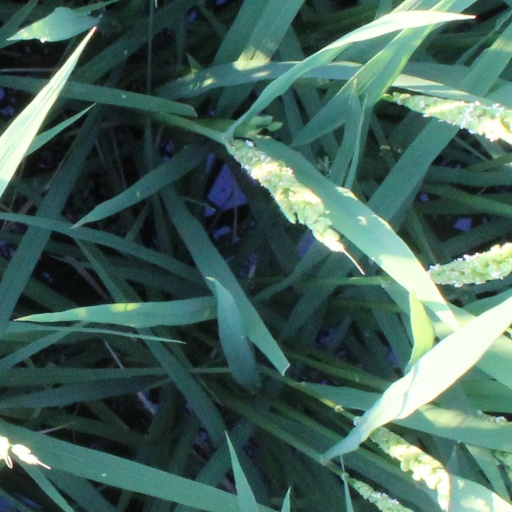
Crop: rice